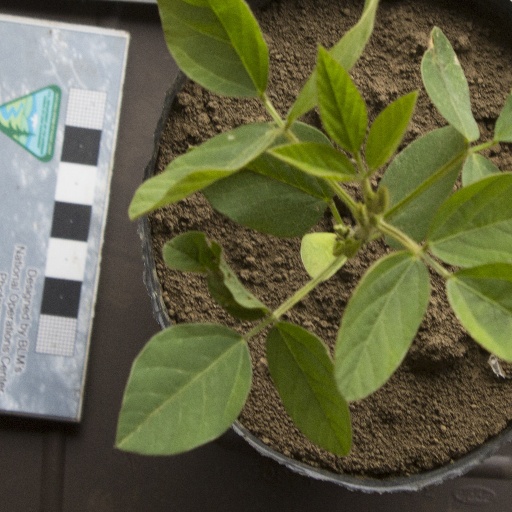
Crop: soybean